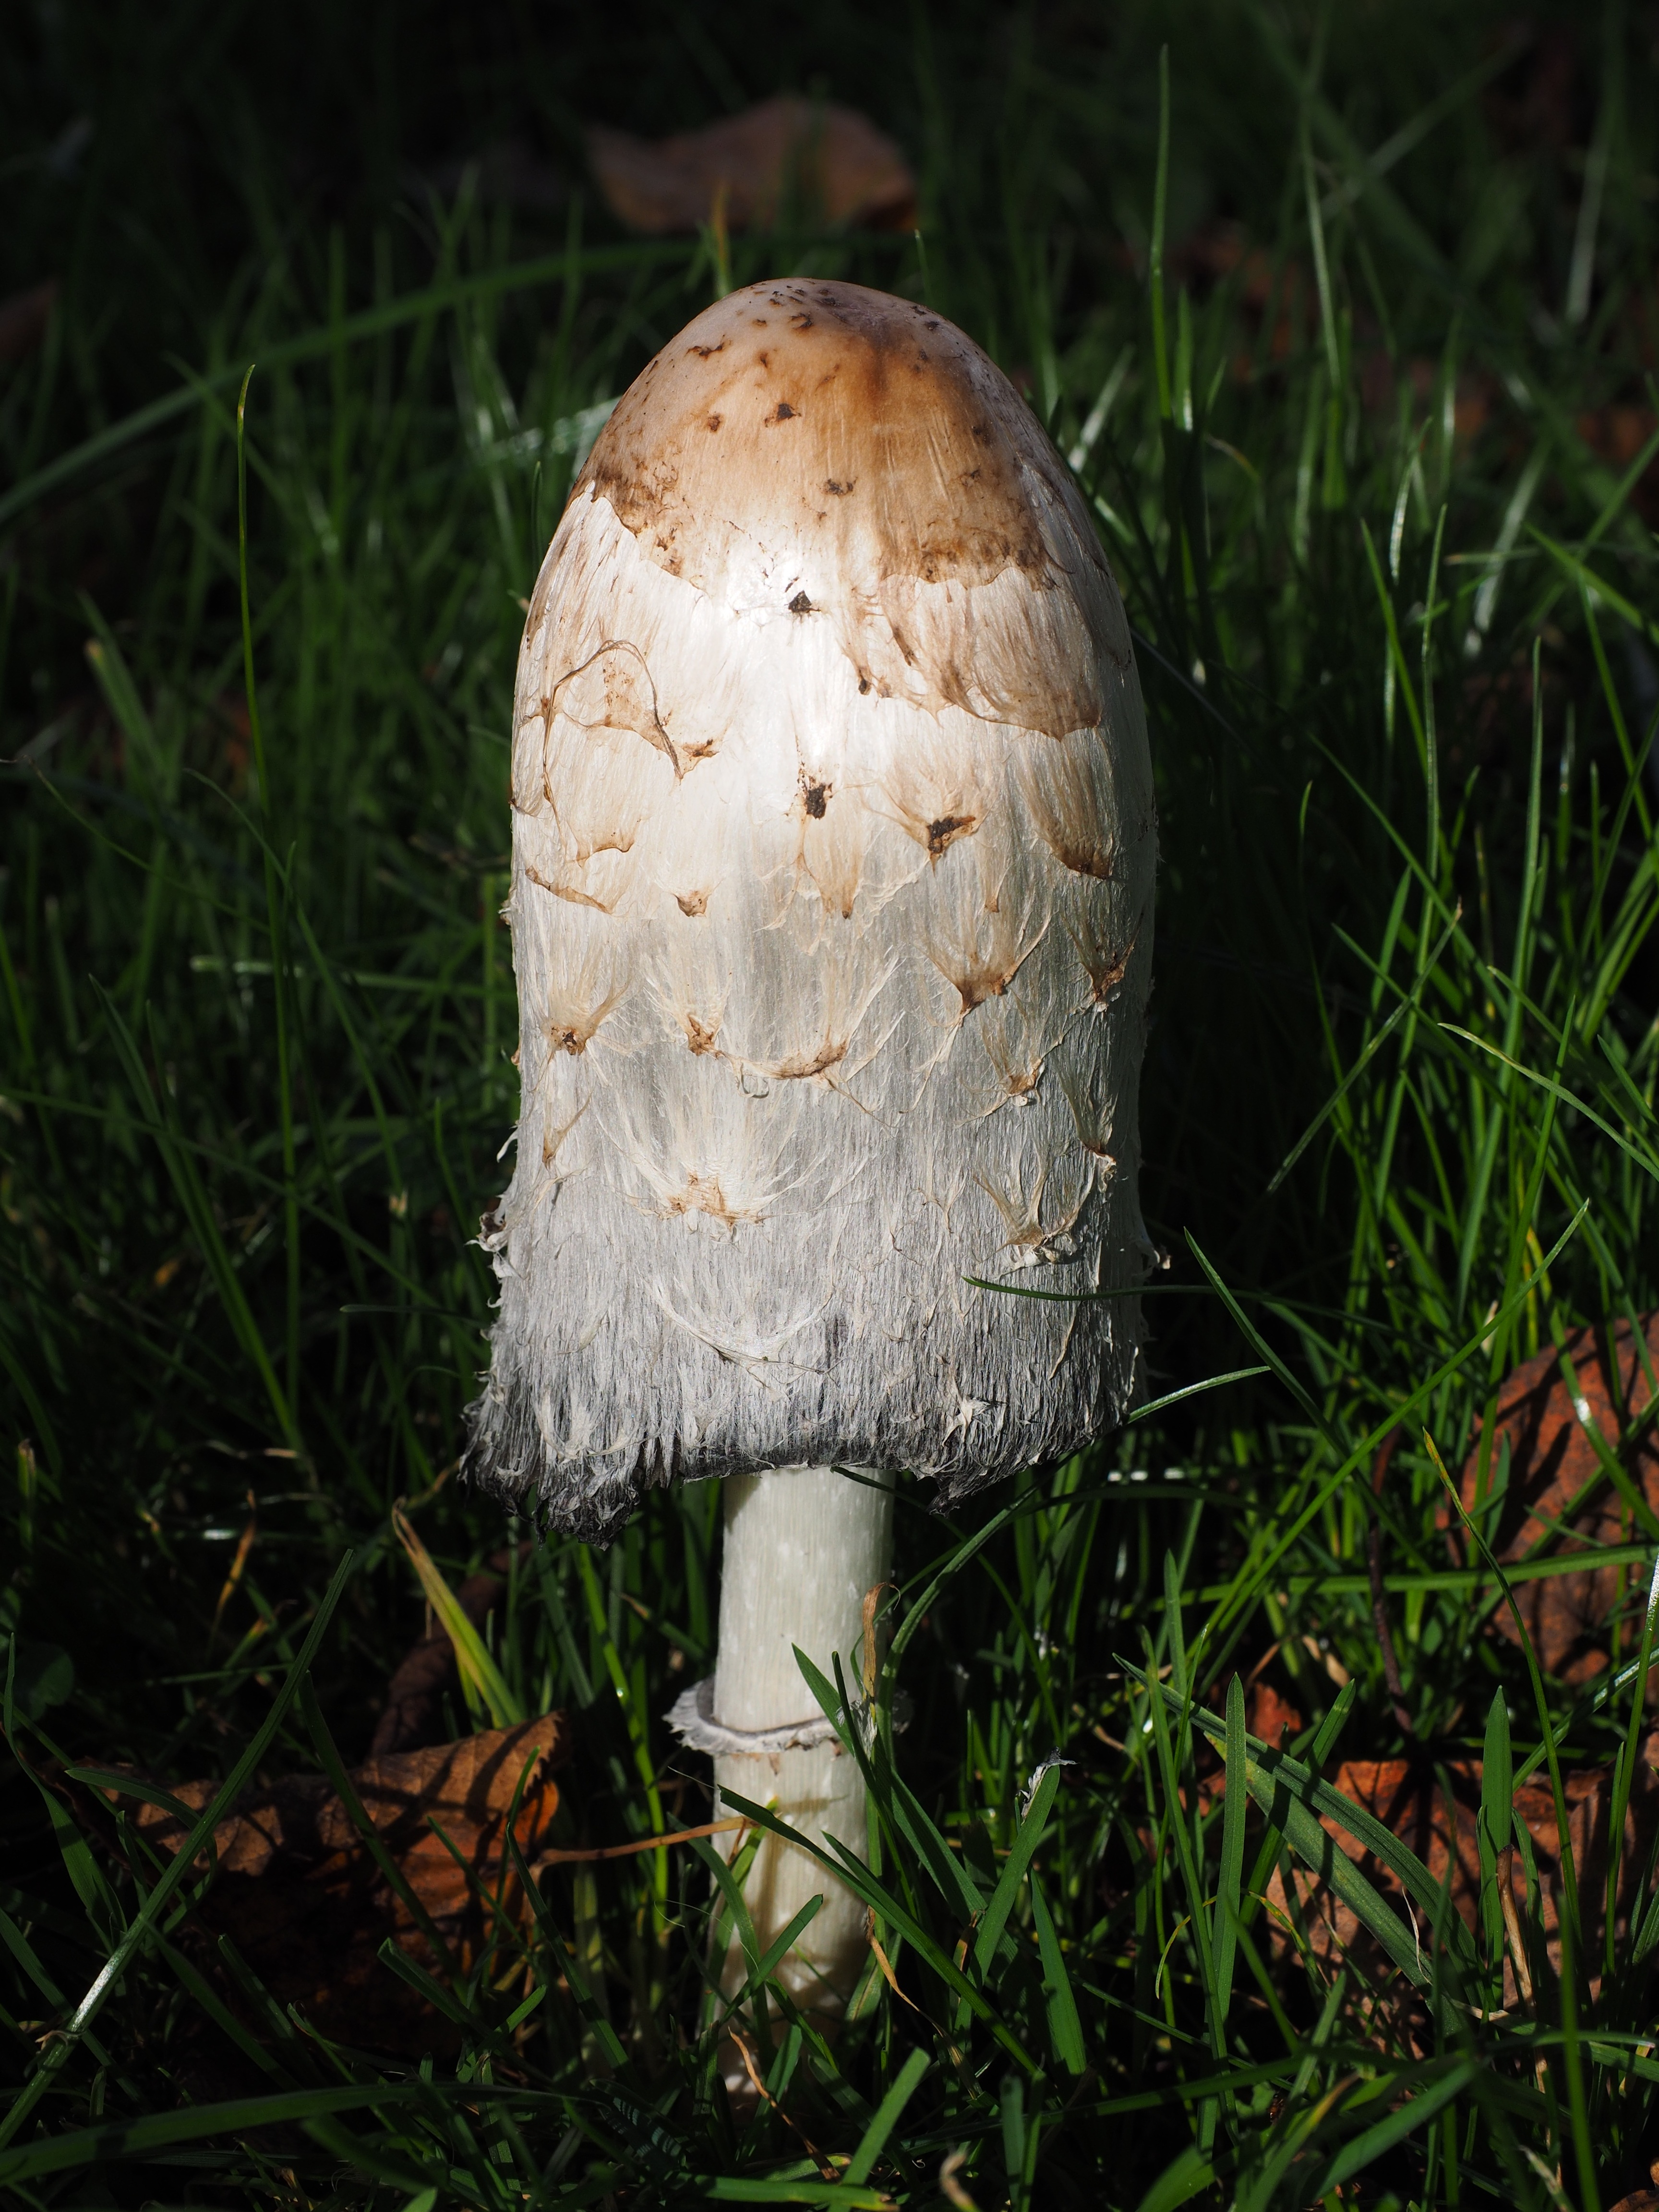
nature, grass, white, autumn, soil, mushroom, fauna, fungus, woodland, coprinaceae, agaric, bolete, fungal species, agaricus, matsutake, oyster mushroom, schopf comatus, edible mushroom, comatus, coprinus comatus, tintenpilz, tintenschopfling, medicinal mushroom, agaricomycetes, agaricaceae, champignon mushroom, penny bun, pleurotus eryngii, asparagus mushroom, porcelain comatus, comatus relative